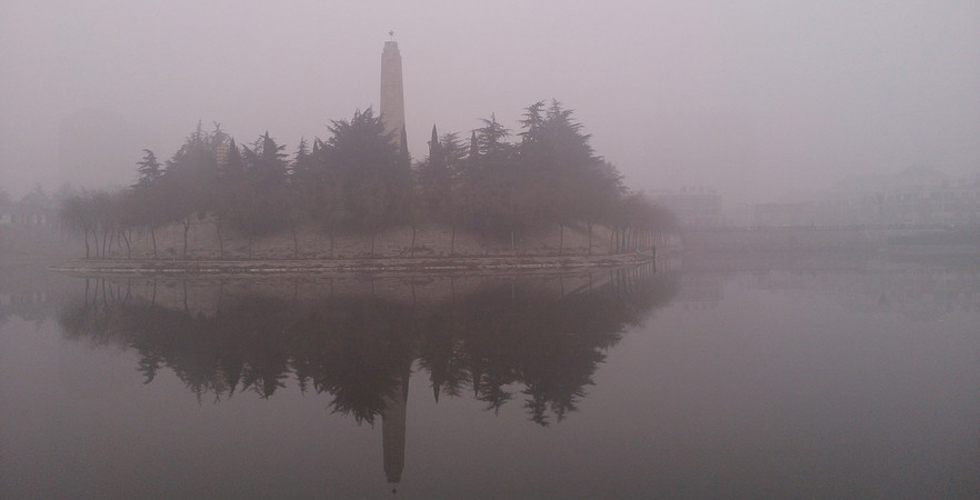
Weather: foggy or hazy